Mary Jane O'Donovan Rossa

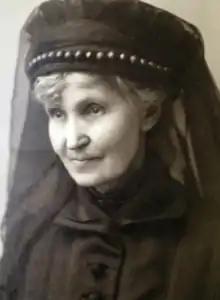
Pictured in 1915

Mary Jane O'Donovan Rossa (27 January 1845 – 18 August 1916) was an Irish poet and political activist.